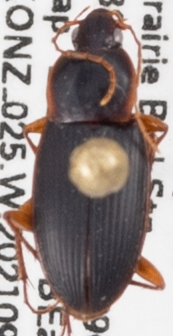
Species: Calathus opaculus
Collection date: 2021-09-13
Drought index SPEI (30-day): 0.694
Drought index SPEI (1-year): -0.156
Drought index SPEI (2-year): -0.03